Ecosystem collapse

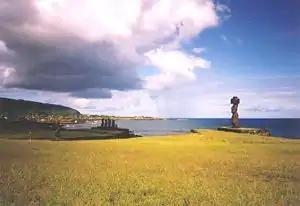
Subtropical broadleaf forests disappeared from Easter Island. The island is currently mostly covered in grassland with "nga'atu" or bulrush ("Schoenoplectus californicus tatora") in the crater lakes of Rano Raraku and Rano Kau.

The Rapa Nui subtropical broadleaf forests in Easter Island, formerly dominated by an endemic Palm, are considered collapsed due to the combined effects of overexplotaition, climate change and introduced exotic rats.